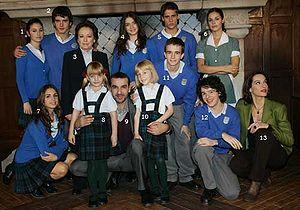
Ana de Armas /ˈana de ˈaɾmas/, née le 30 avril 1988 à Santa Cruz del Norte, au Mayabeque, est une actrice cubano-espagnole.
El Internado est un feuilleton télévisé espagnol en soixante-et-onze épisodes de soixante-quinze minutes créé par Daniel Ecíja, produit par Globomedia et diffusé entre le 24 mai 2007 et le 13 octobre 2010 sur Antena 3.